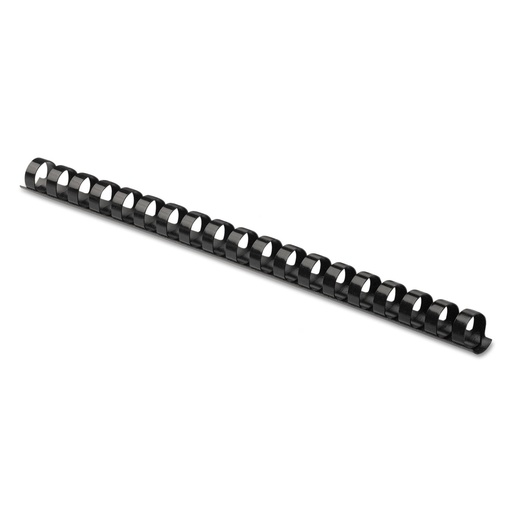
Fellowes Plastic Comb Bindings, 3/8" Diameter, 55 Sheet Capacity, Black, 25/Pack
Brand: 2xSavings
Use these versatile Fellowes binding combs to get a professional edge! With these plastic comb binding combs, you can create easy-to-handle documents with a high-quality, custom look. Use at home, or in the home office, school, churches or anywhere else you can think, to organize all of your important documents. For use with Fellowes® or any other standard 19-ring comb-binding system.
Category: Office Supplies > Filing & Organization > Binding Supplies > Binding Combs & Spines